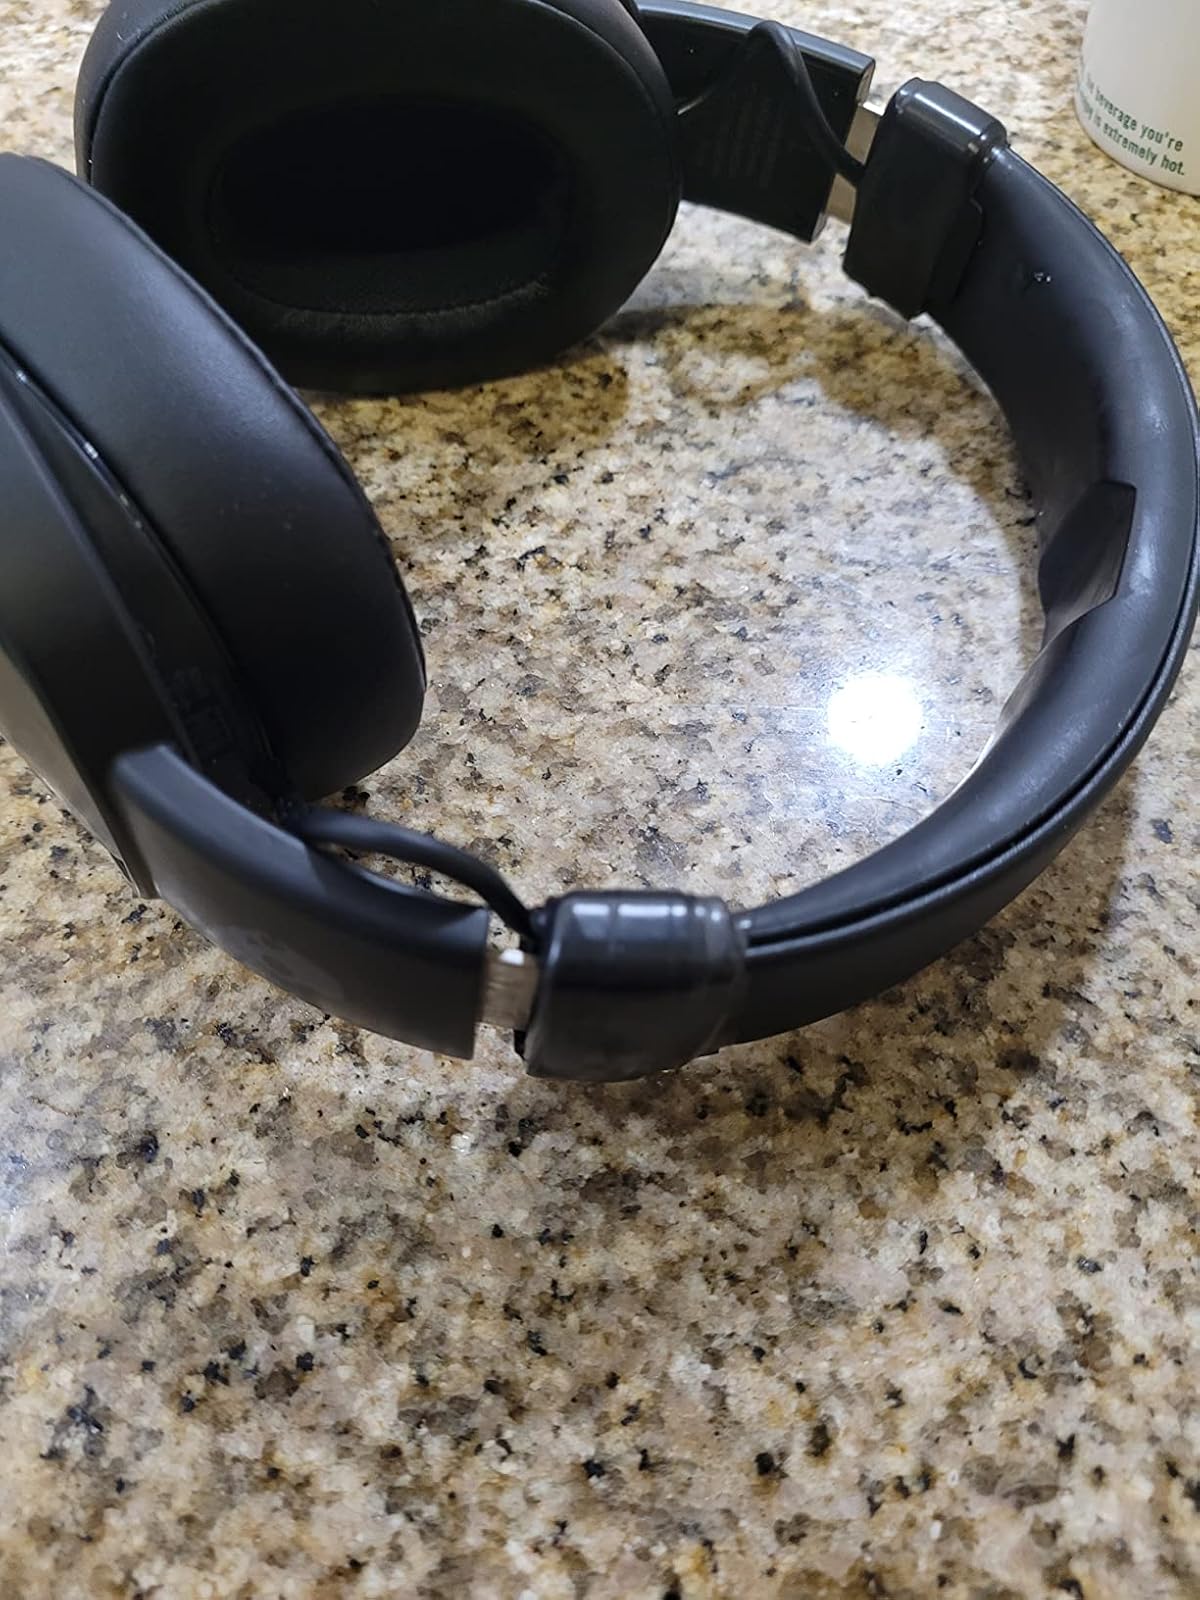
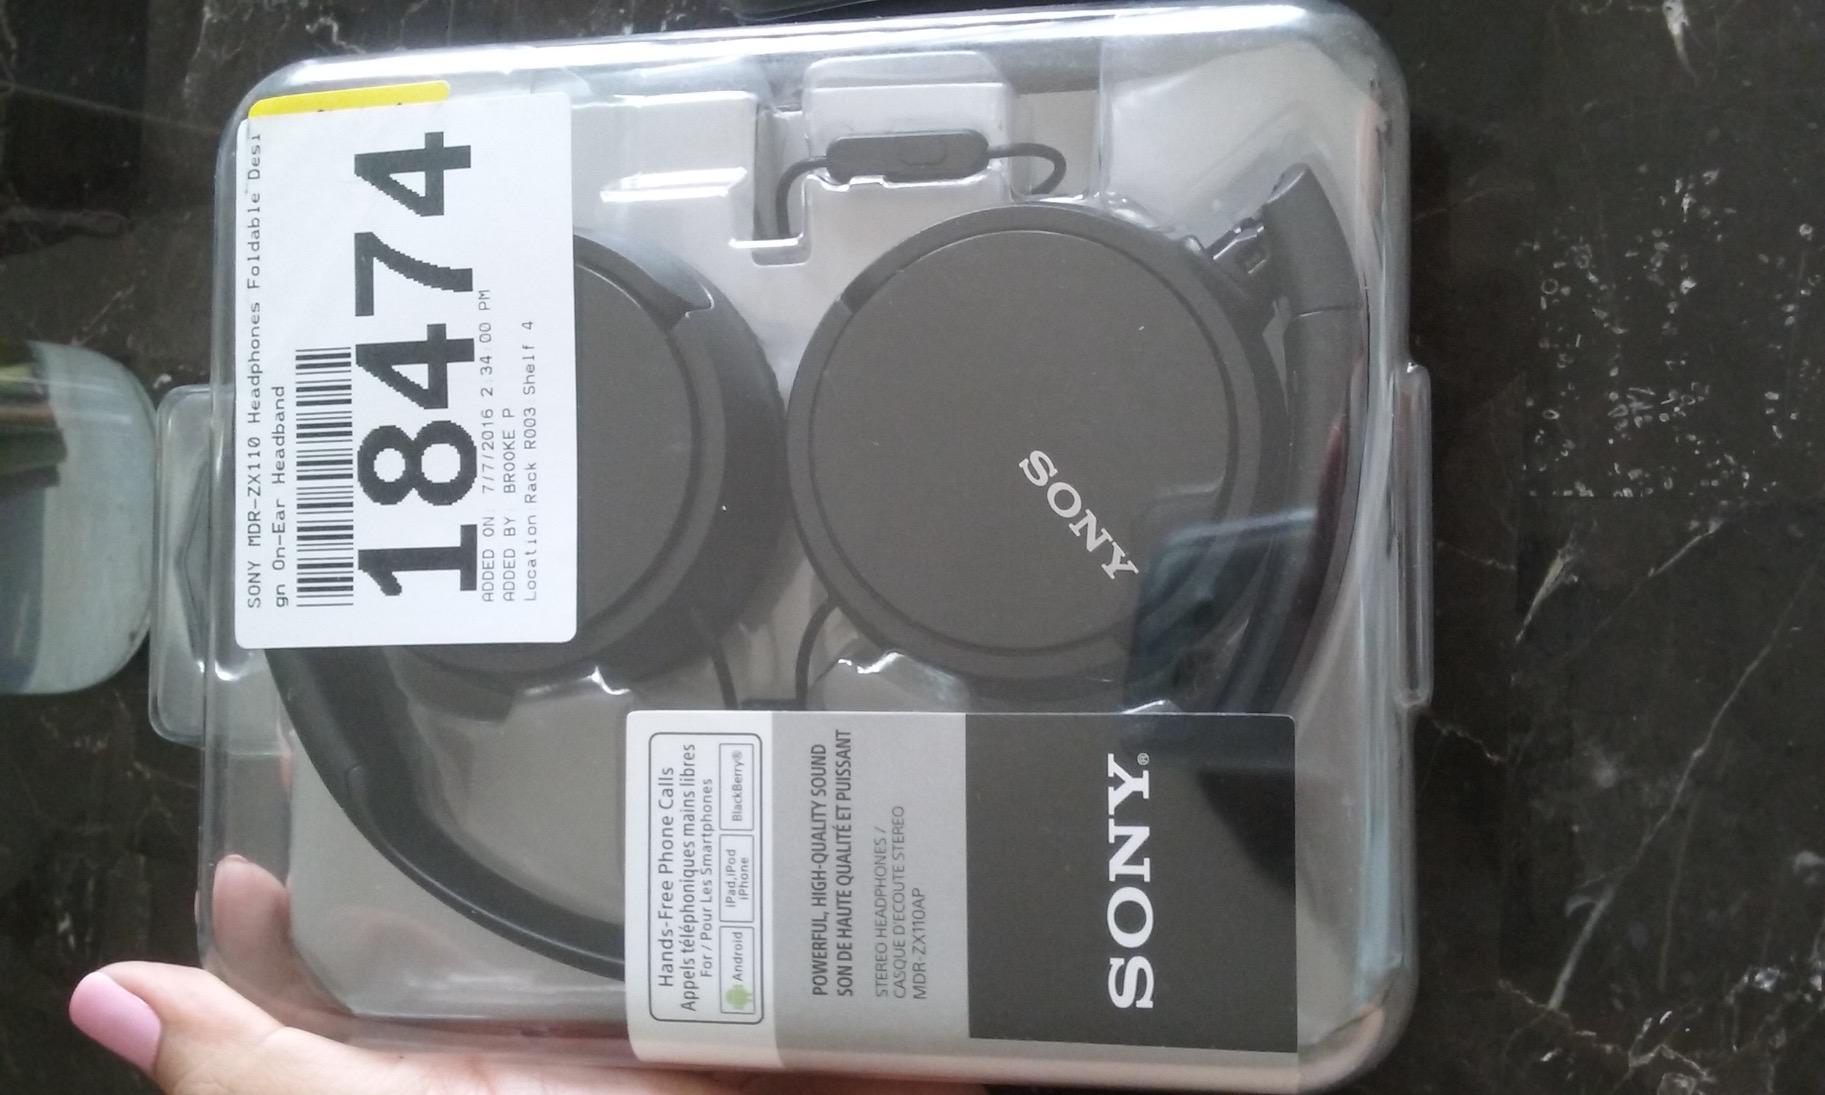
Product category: headphones
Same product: no